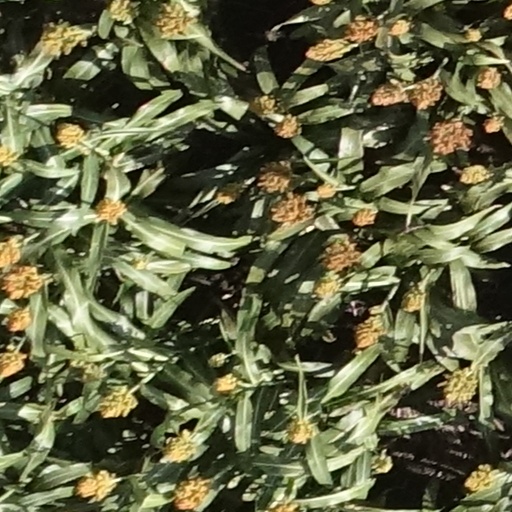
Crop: sorghum